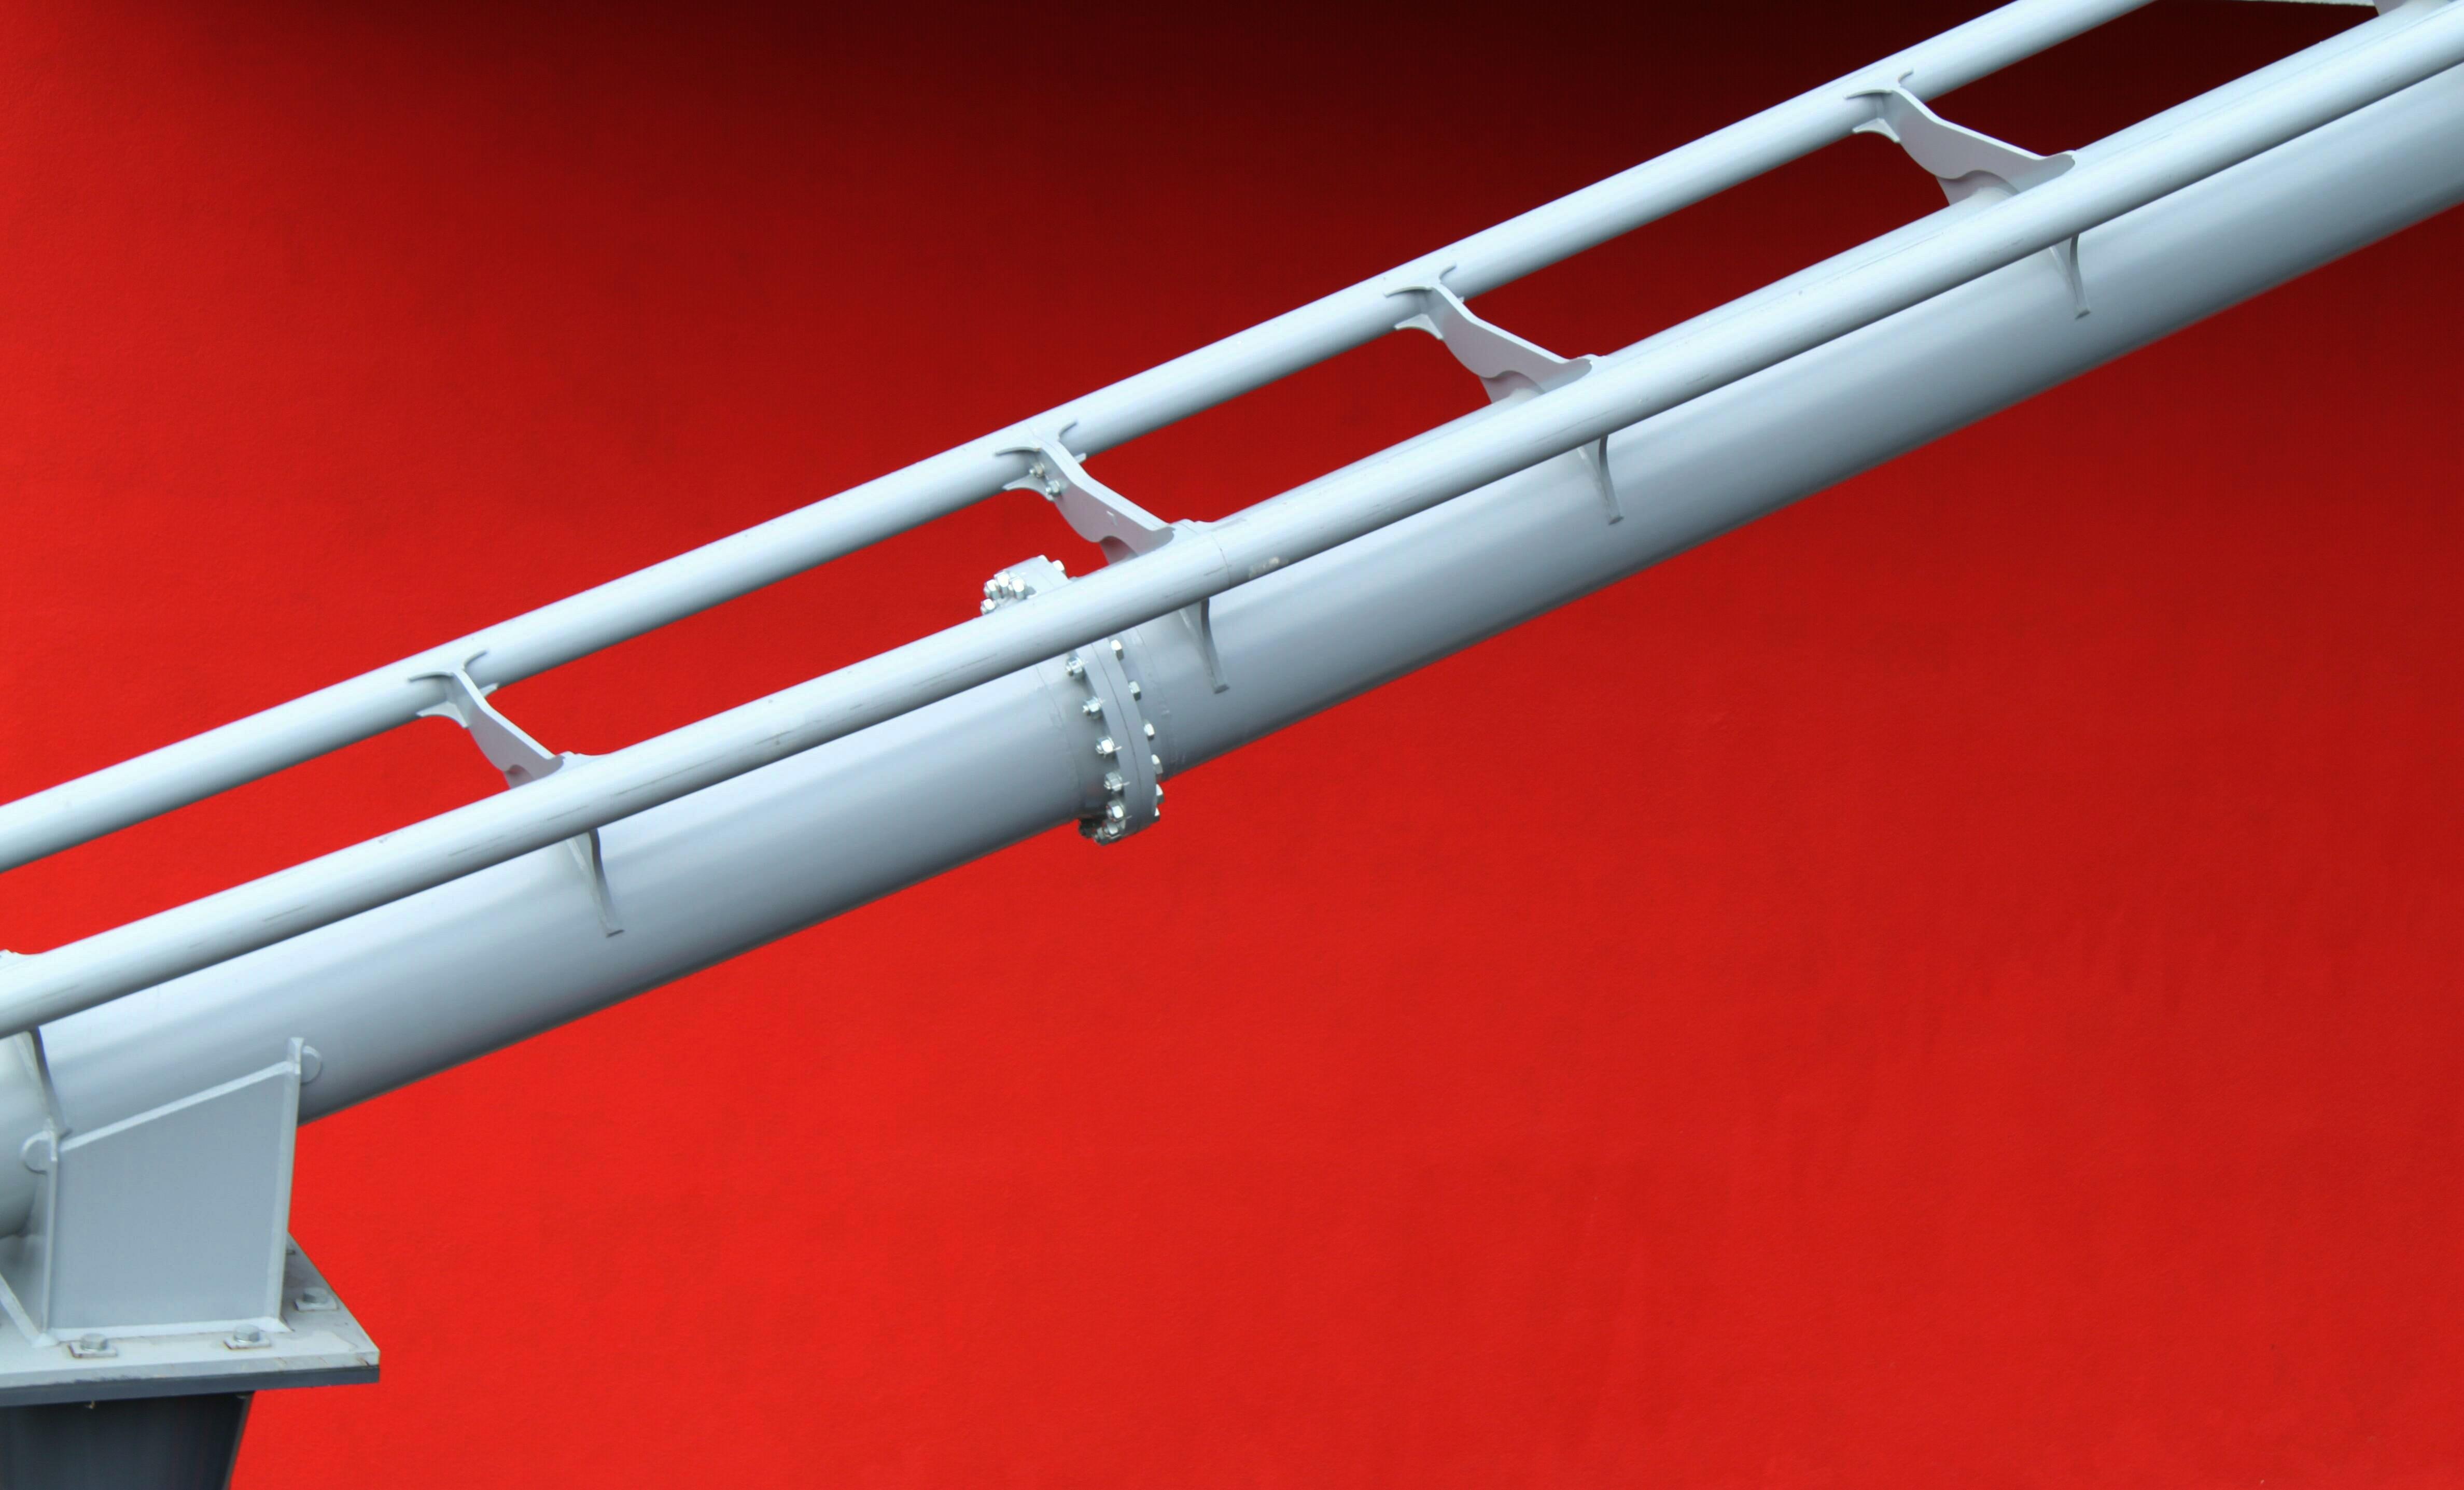
architecture, technology, track, building, rail, construction, pillar, metal, weapon, security, modern, roller coaster, design, rod, rods, gun, rifle, iron, carrier, connection, metallic, support, rivet, strive, element, scaffold, steel structure, metal frame, metal rods, metal construction, cross strive, connections, strut, construction element, iron carrier, gun barrel, automotive exterior, cue stick, riveting heads, engineering detail, metal rod